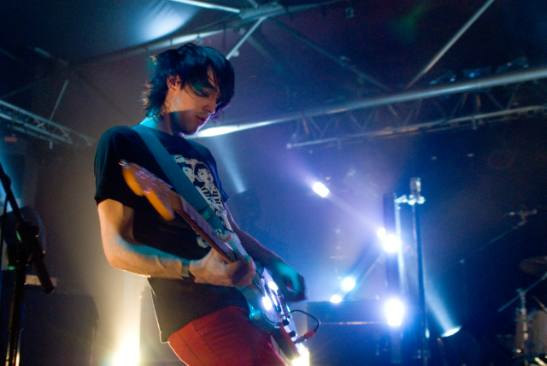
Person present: Yes